The Bachelorette (American TV series) season 15

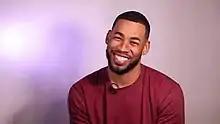
Mike Johnson

Peter Weber was chosen as the lead for season 24 of "The Bachelor". Additionally, Brown appeared in two episodes in season 24, and Tyler Cameron also appeared in one episode of season 25.